Enid, Oklahoma

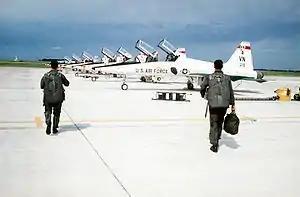
Military pilots have been training in Enid since 1941 with the founding of Vance Air Force Base.

Enid has produced several athletes, including NFL football players Todd Franz, Steve Fuller, Ken Mendenhall, John Ward, Jeff Zimmerman, Jim Riley, and the CFL's Kody Bliss. Brothers Brent Price and Mark Price became NBA players, and Don Haskins is a Hall of Fame basketball coach. USSF soccer player Andrew Hoxie, Major League Baseball pitchers, Ray Hayward and Lou Kretlow, Olympian and runner, Chris McCubbins, and Stacy Prammanasudh, an LPGA golfer, all were born or lived in Enid.